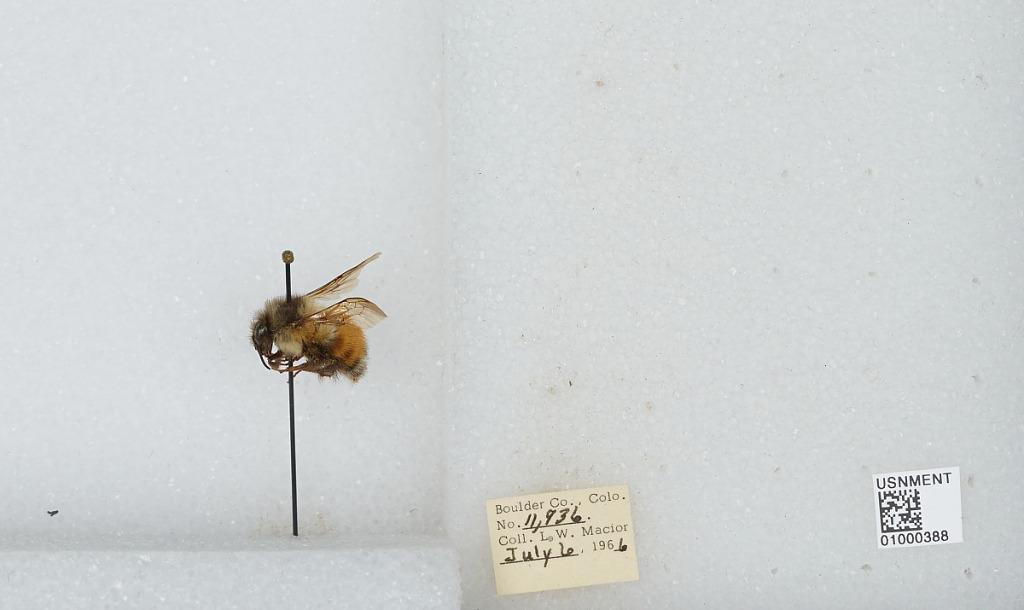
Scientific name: Bombus (Pyrobombus) melanopygus Nylander
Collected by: L. Macior
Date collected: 1966-7-6
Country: United States
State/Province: Colorado
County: Boulder
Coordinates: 40.015, -105.27